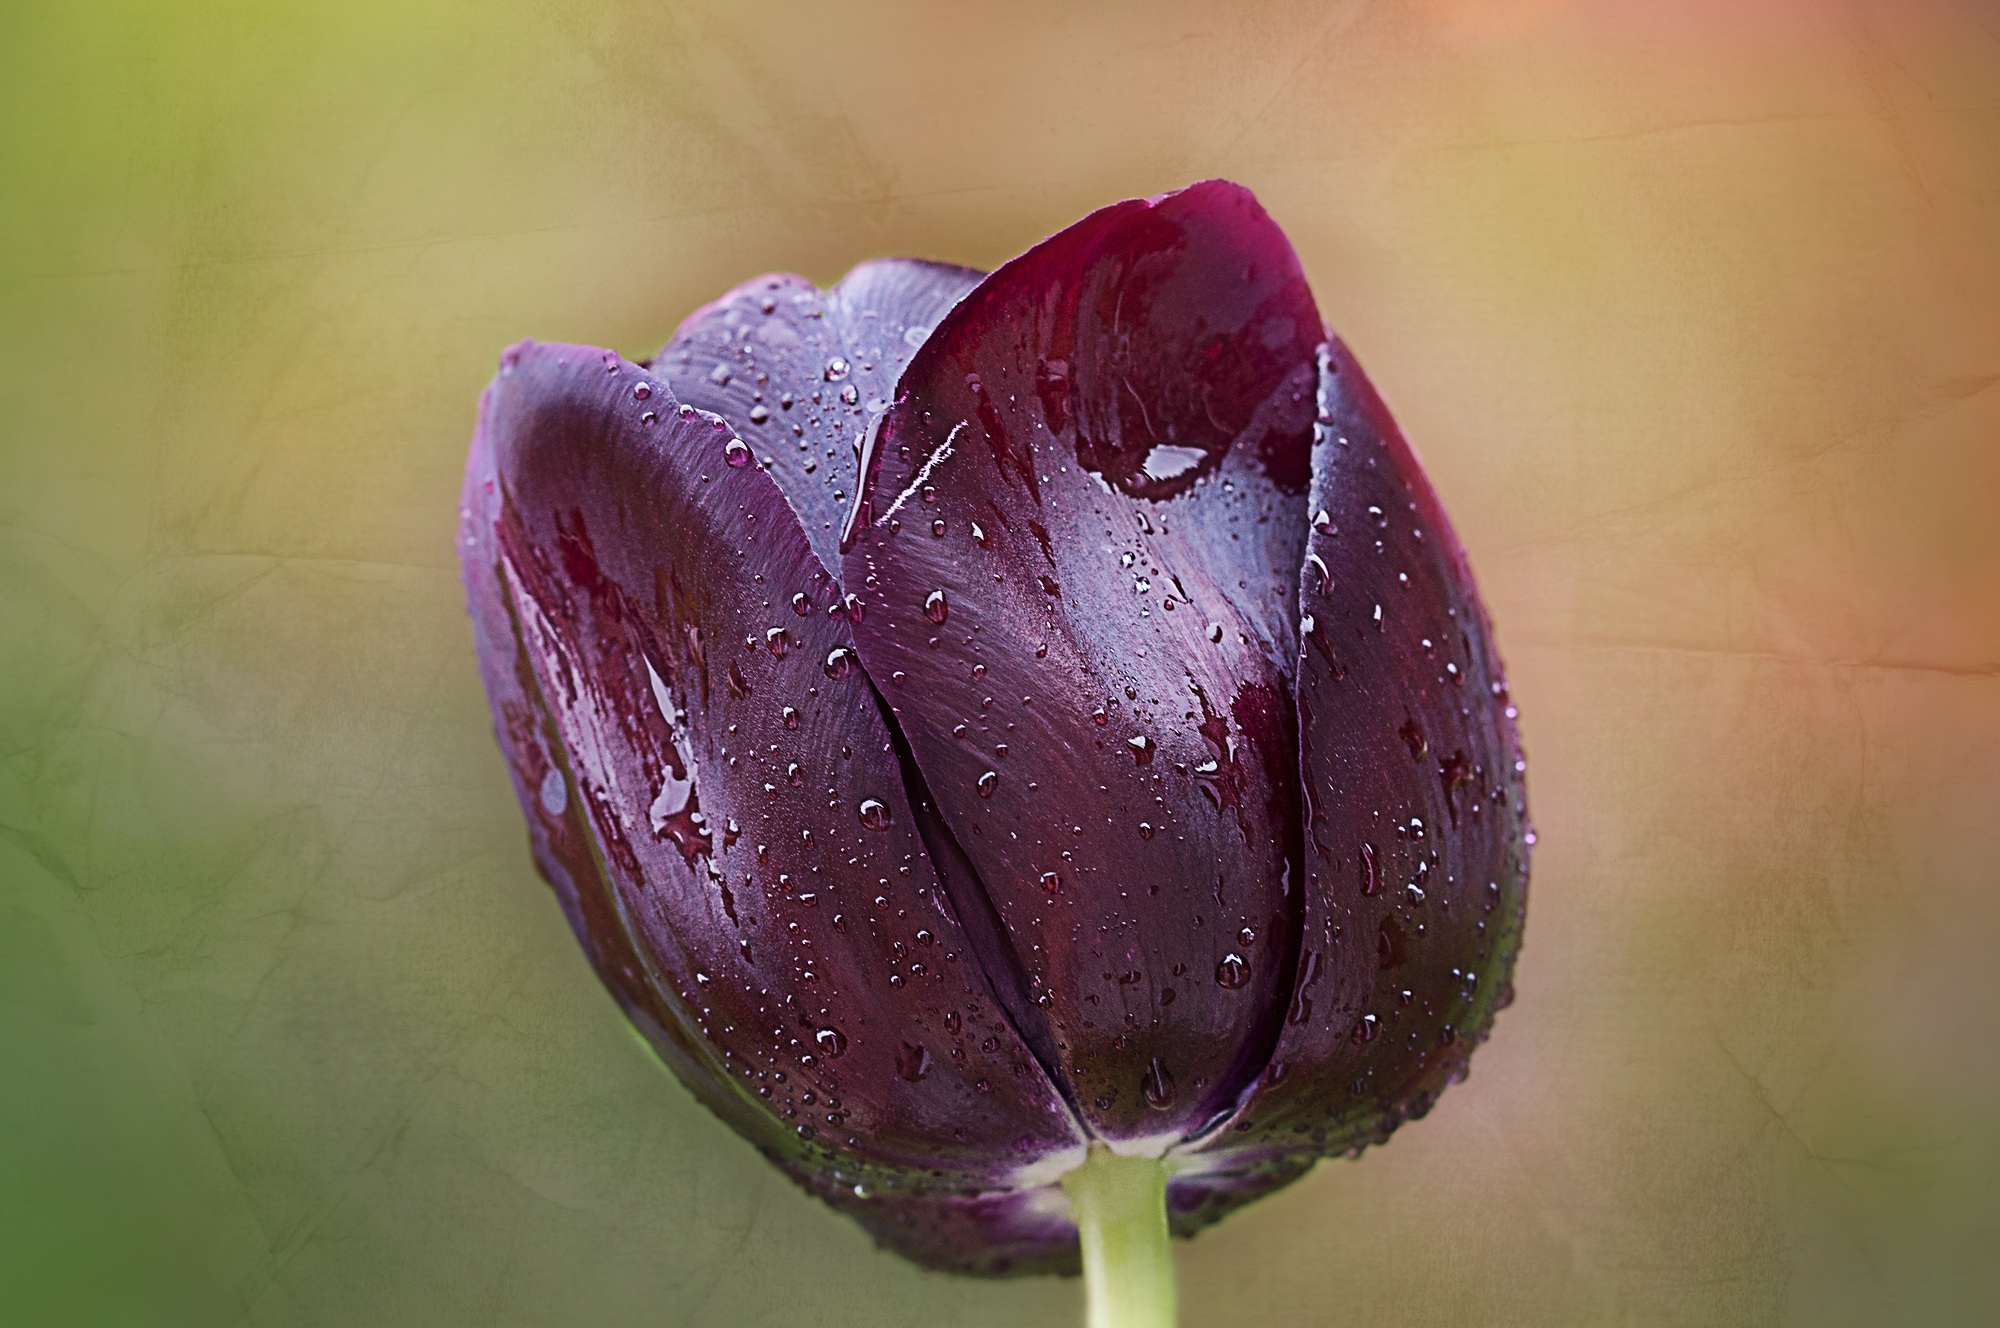
nature, blossom, plant, photography, flower, purple, petal, bloom, wet, tulip, garden, pink, close, flora, close up, bud, drop of water, spring flower, macro photography, flowering plant, schnittblume, plant stem, land plant